Gabrielle Brune

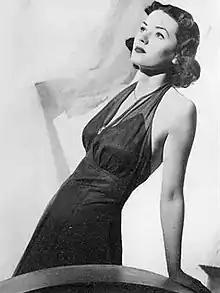
1939 Spotlight photo

Gabrielle Brune (12 February 1912 in Bournemouth, Hampshire – 18 January 2005 in Chichester, Sussex) was a British actress.